Peter McNamara

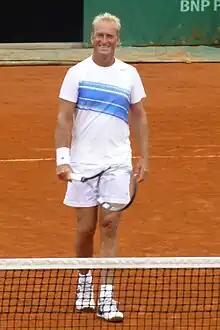
McNamara during an exhibition game in Paris, in June 2012

Peter McNamara (5 July 1955 – 20 July 2019) was an Australian tennis player and coach.